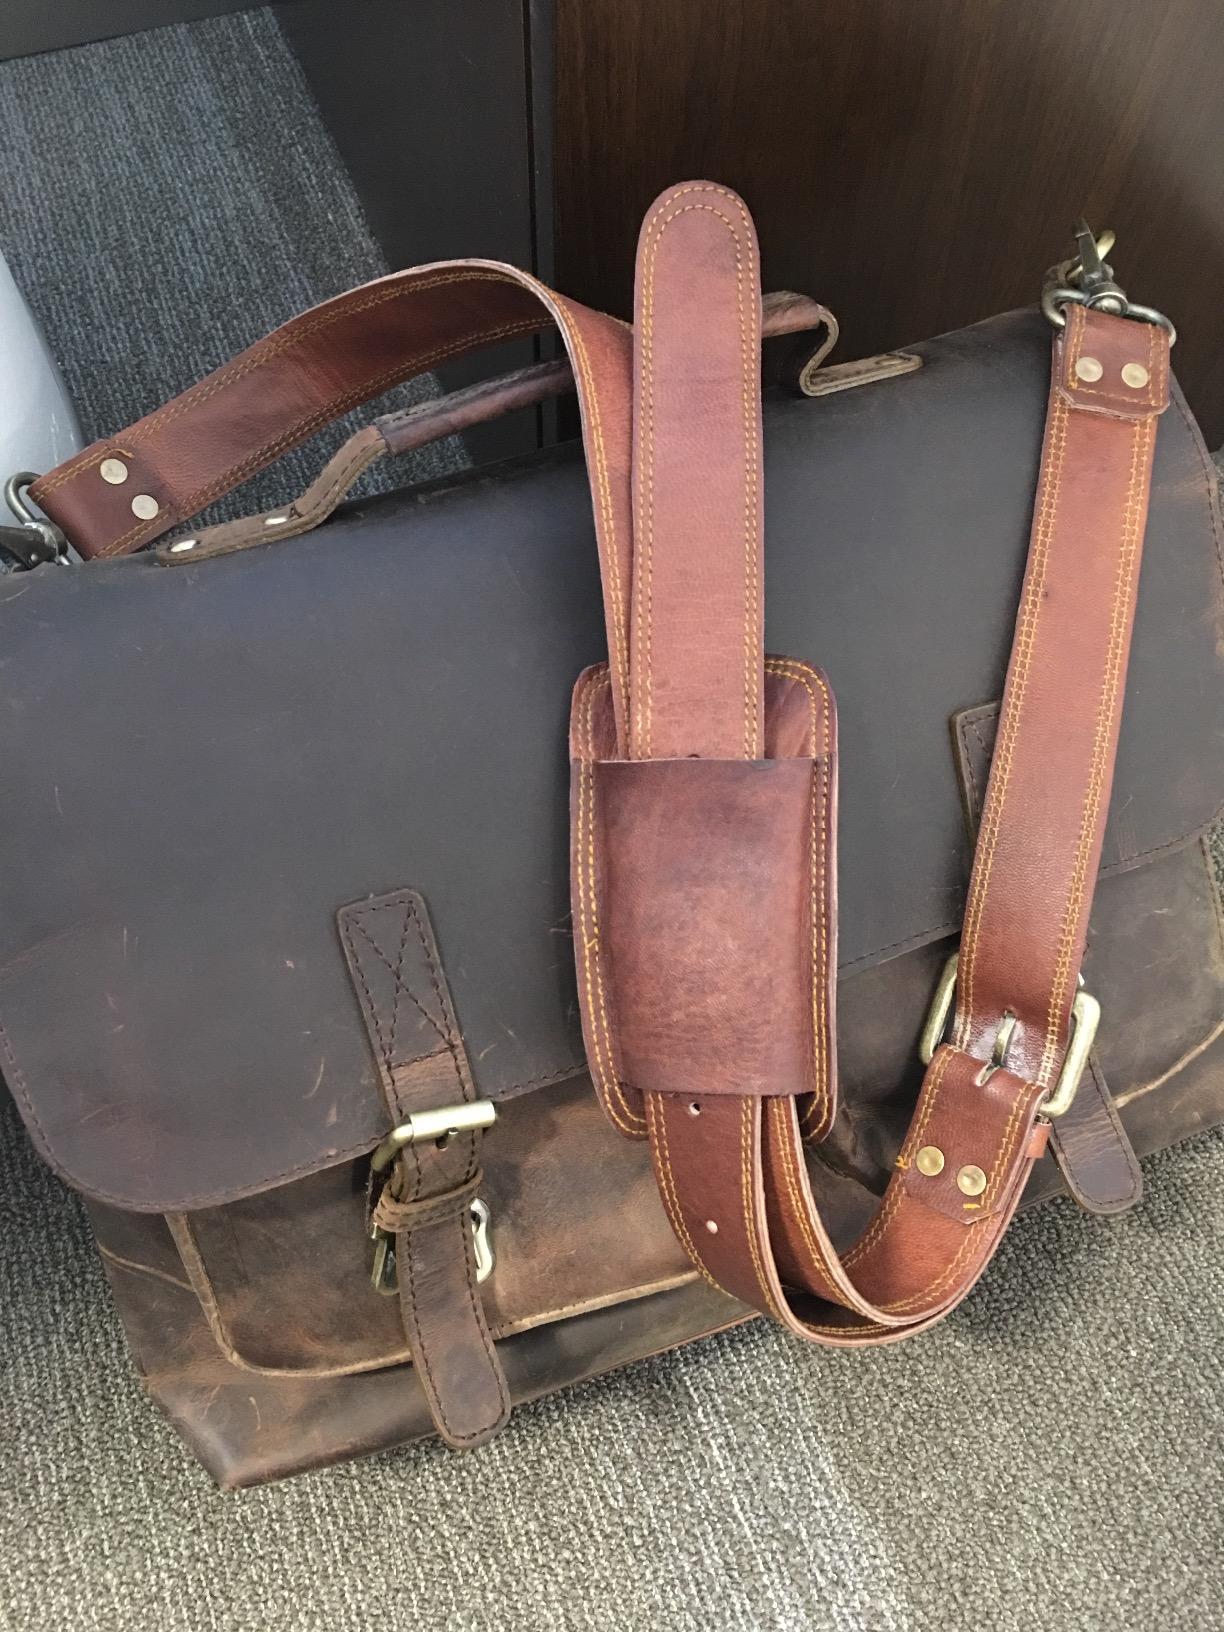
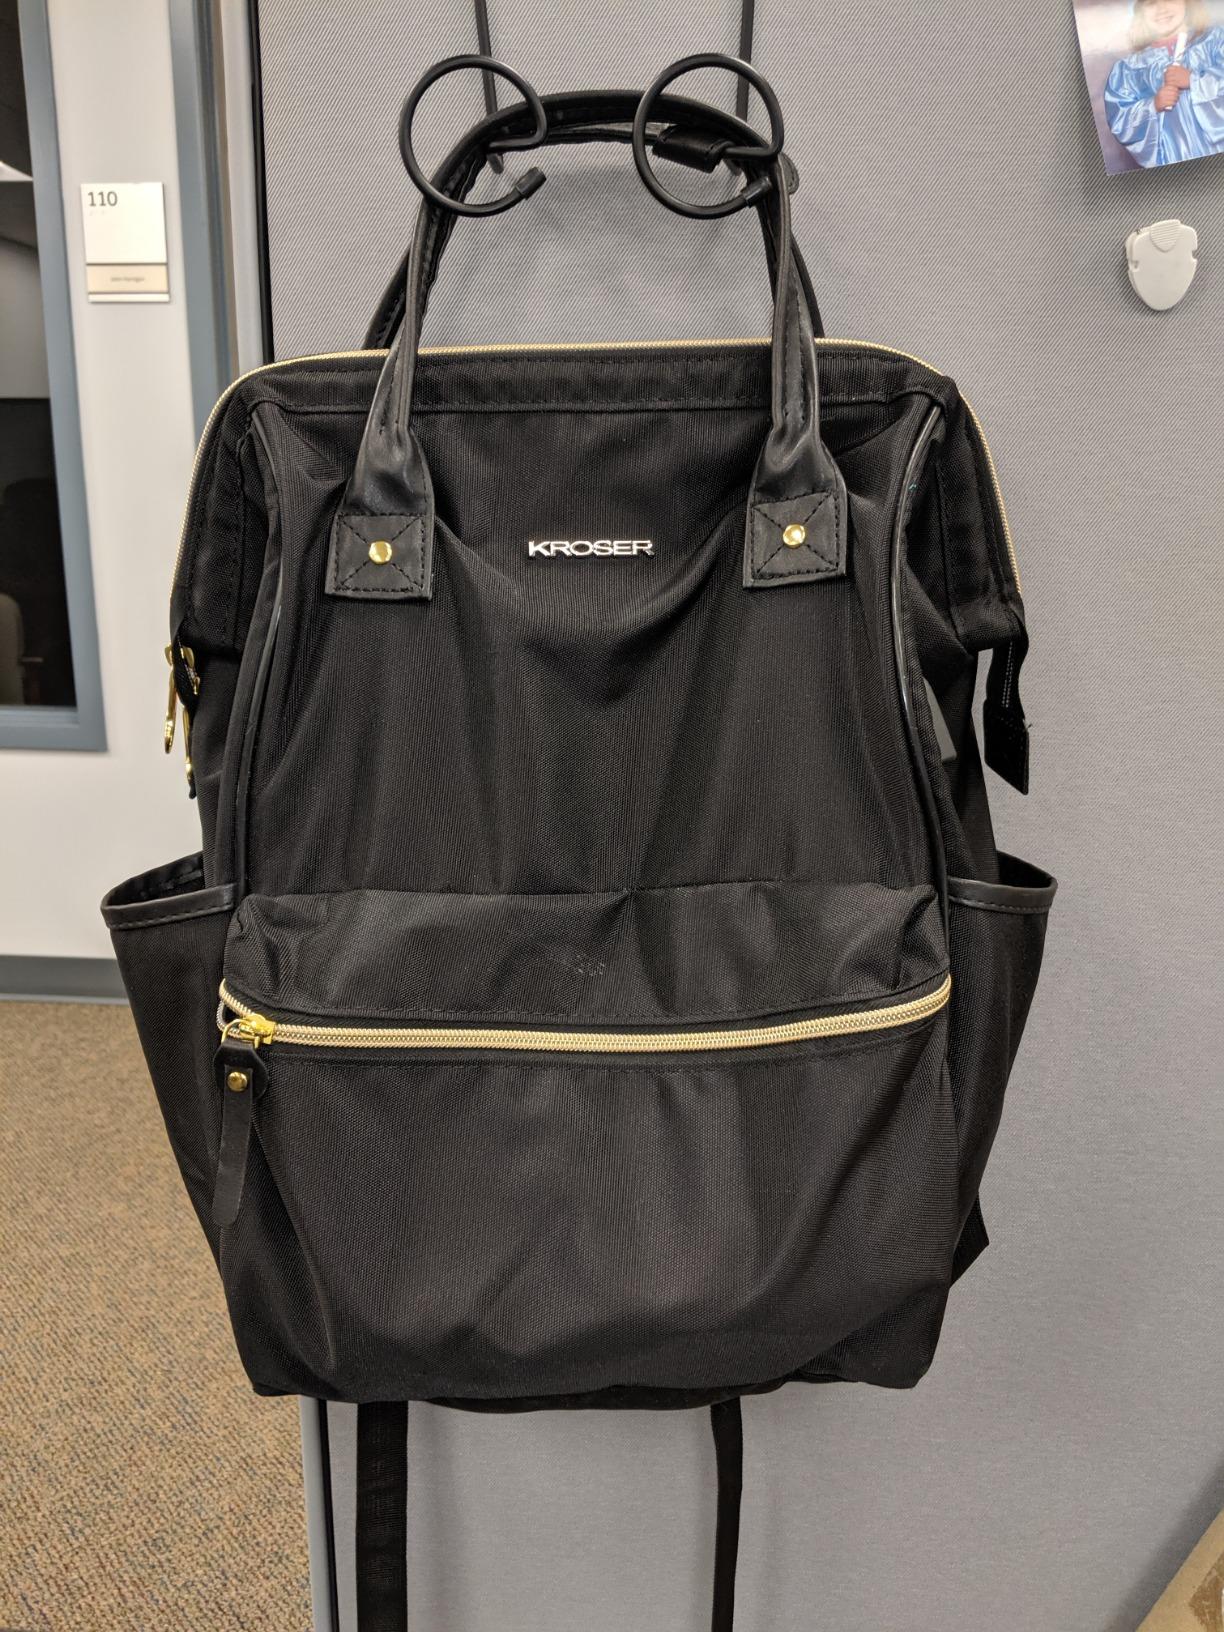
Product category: bag
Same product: no